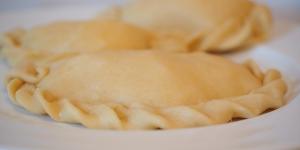
masa para empanadas caseras